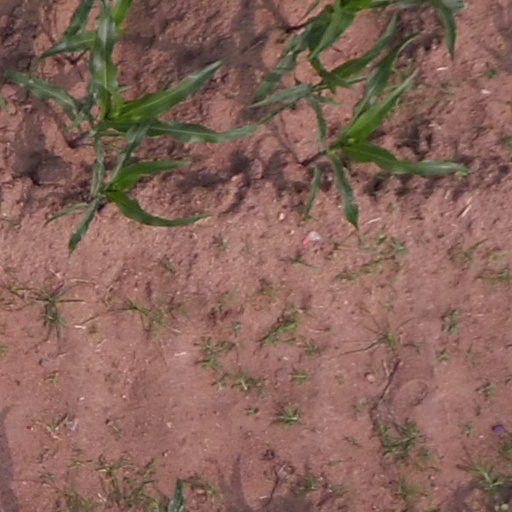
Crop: maize; corn